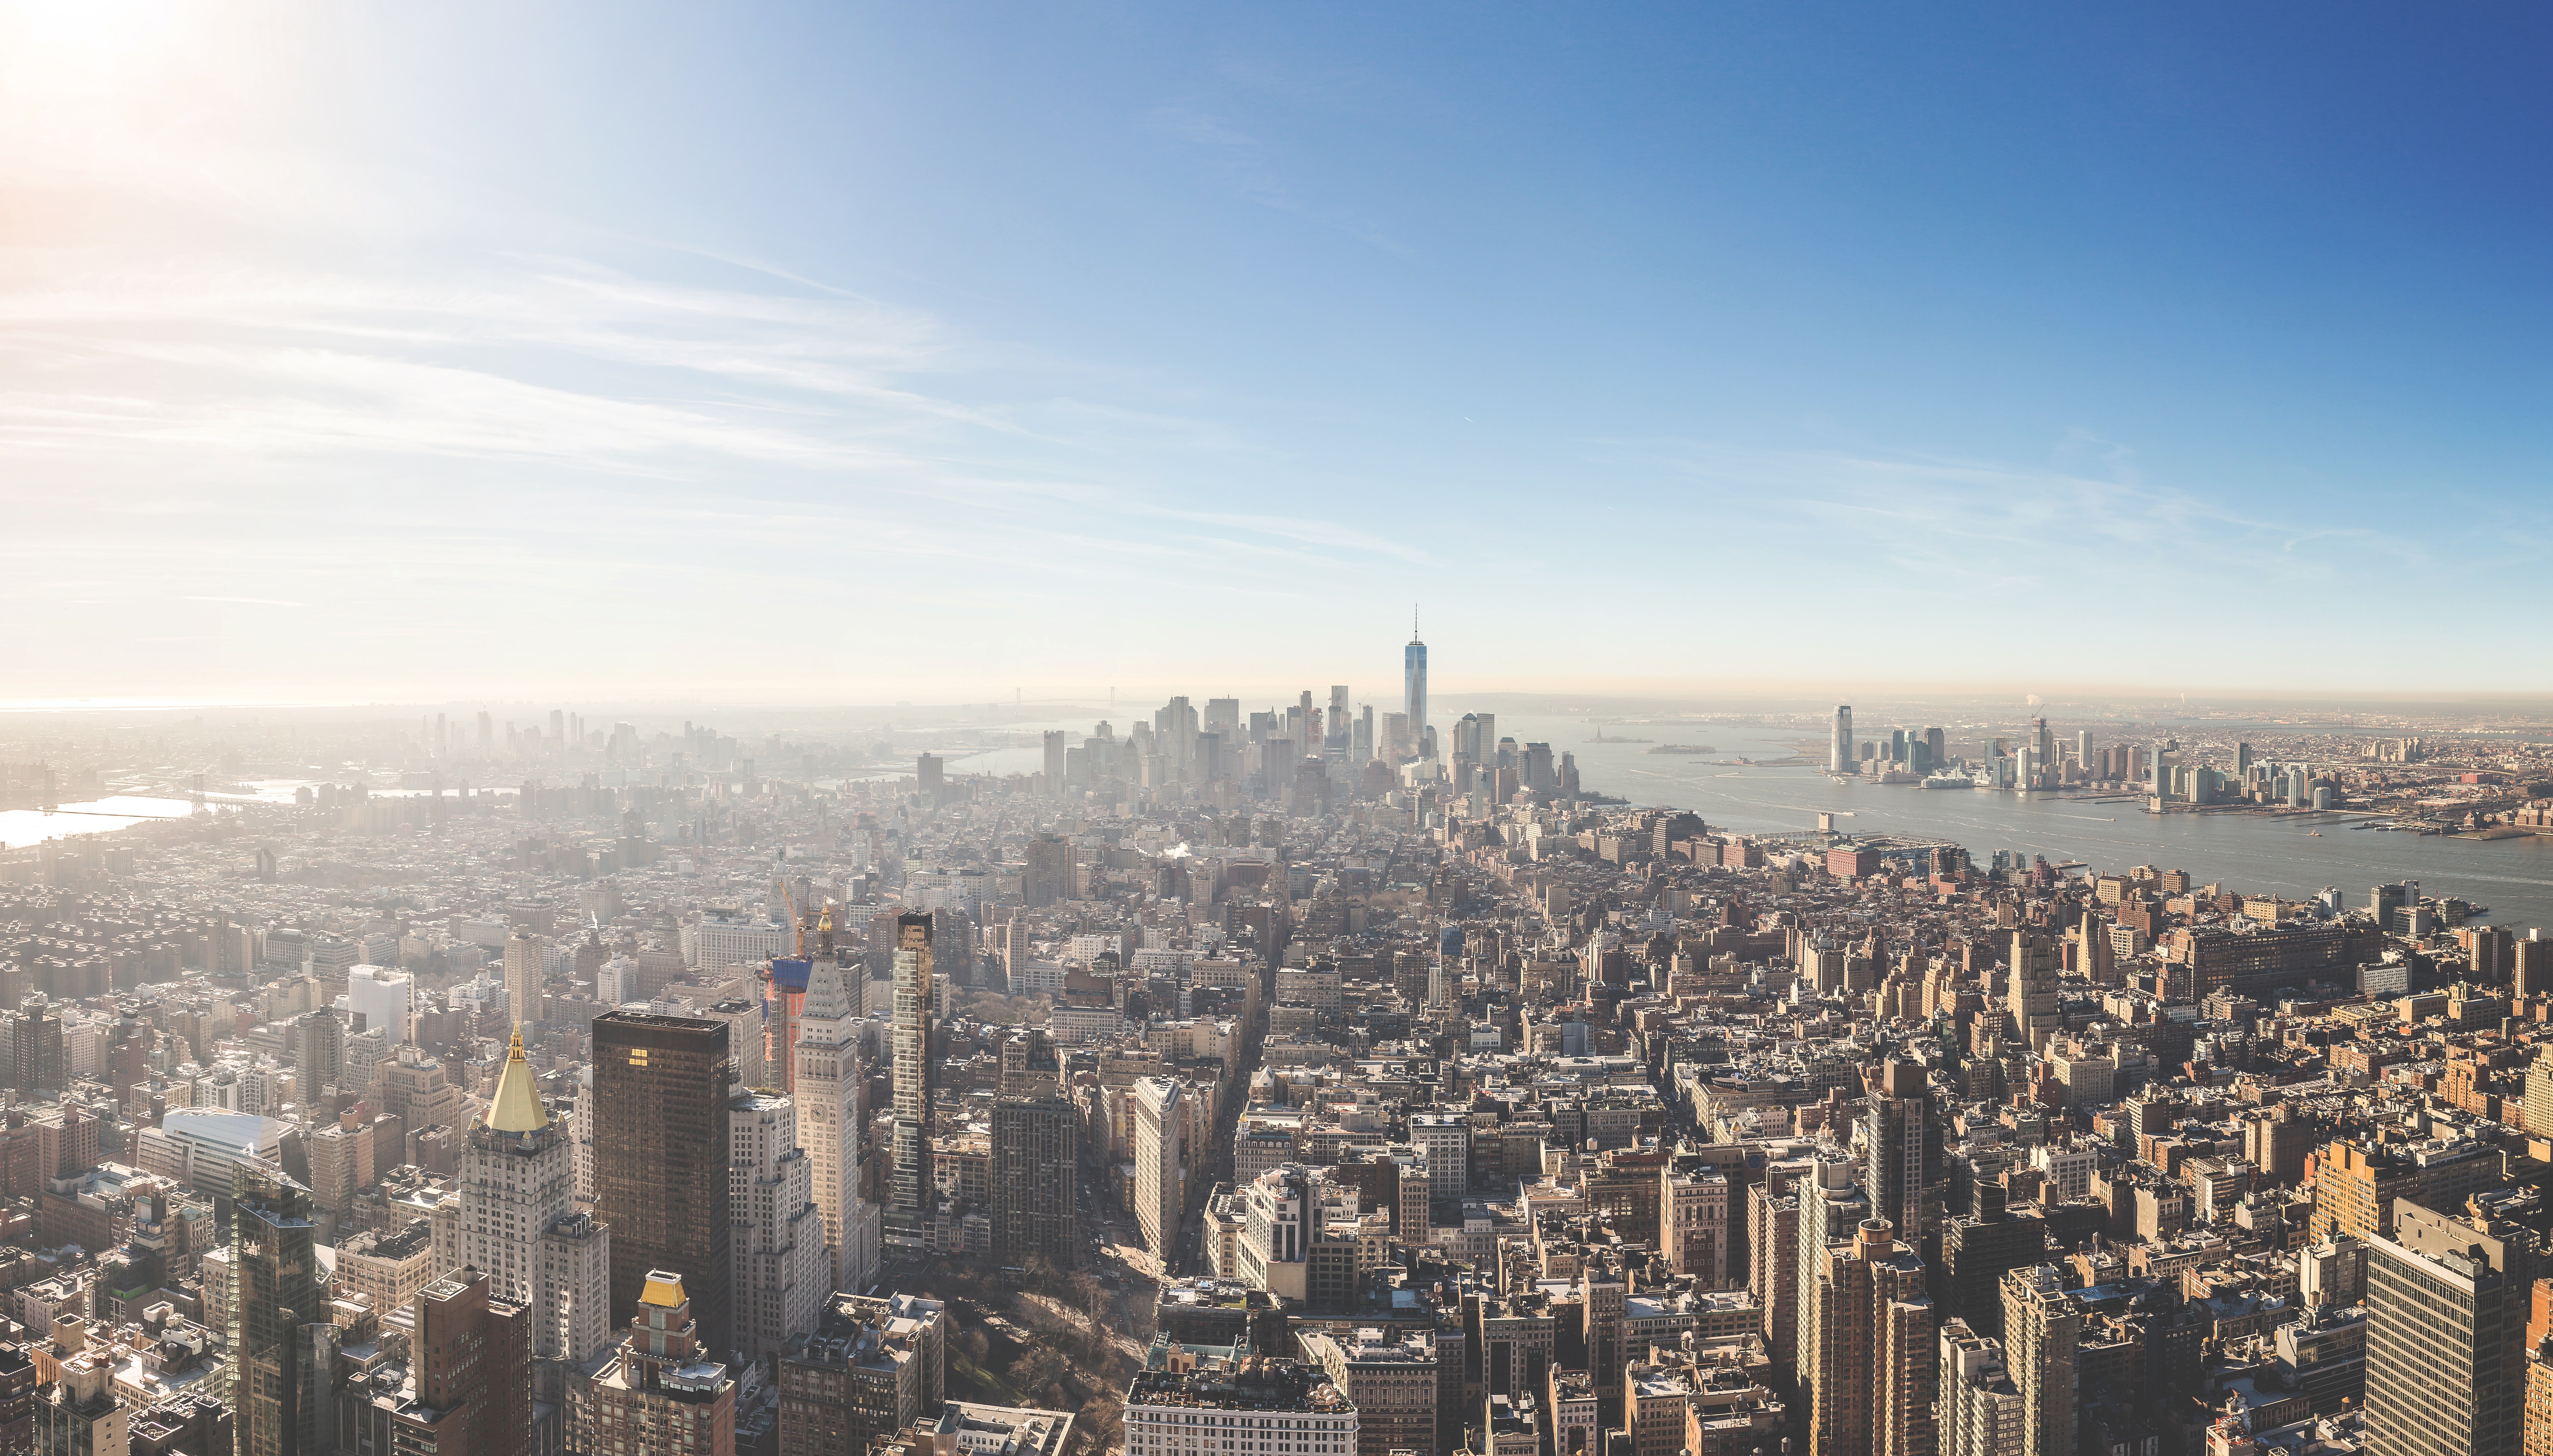
horizon, sky, skyline, photography, building, city, skyscraper, cityscape, panorama, downtown, dusk, evening, tower, landmark, aerial, aerial view, tower block, outdoors, metropolis, aerial photography, urban area, residential area, geographical feature, human settlement, atmosphere of earth, metropolitan area